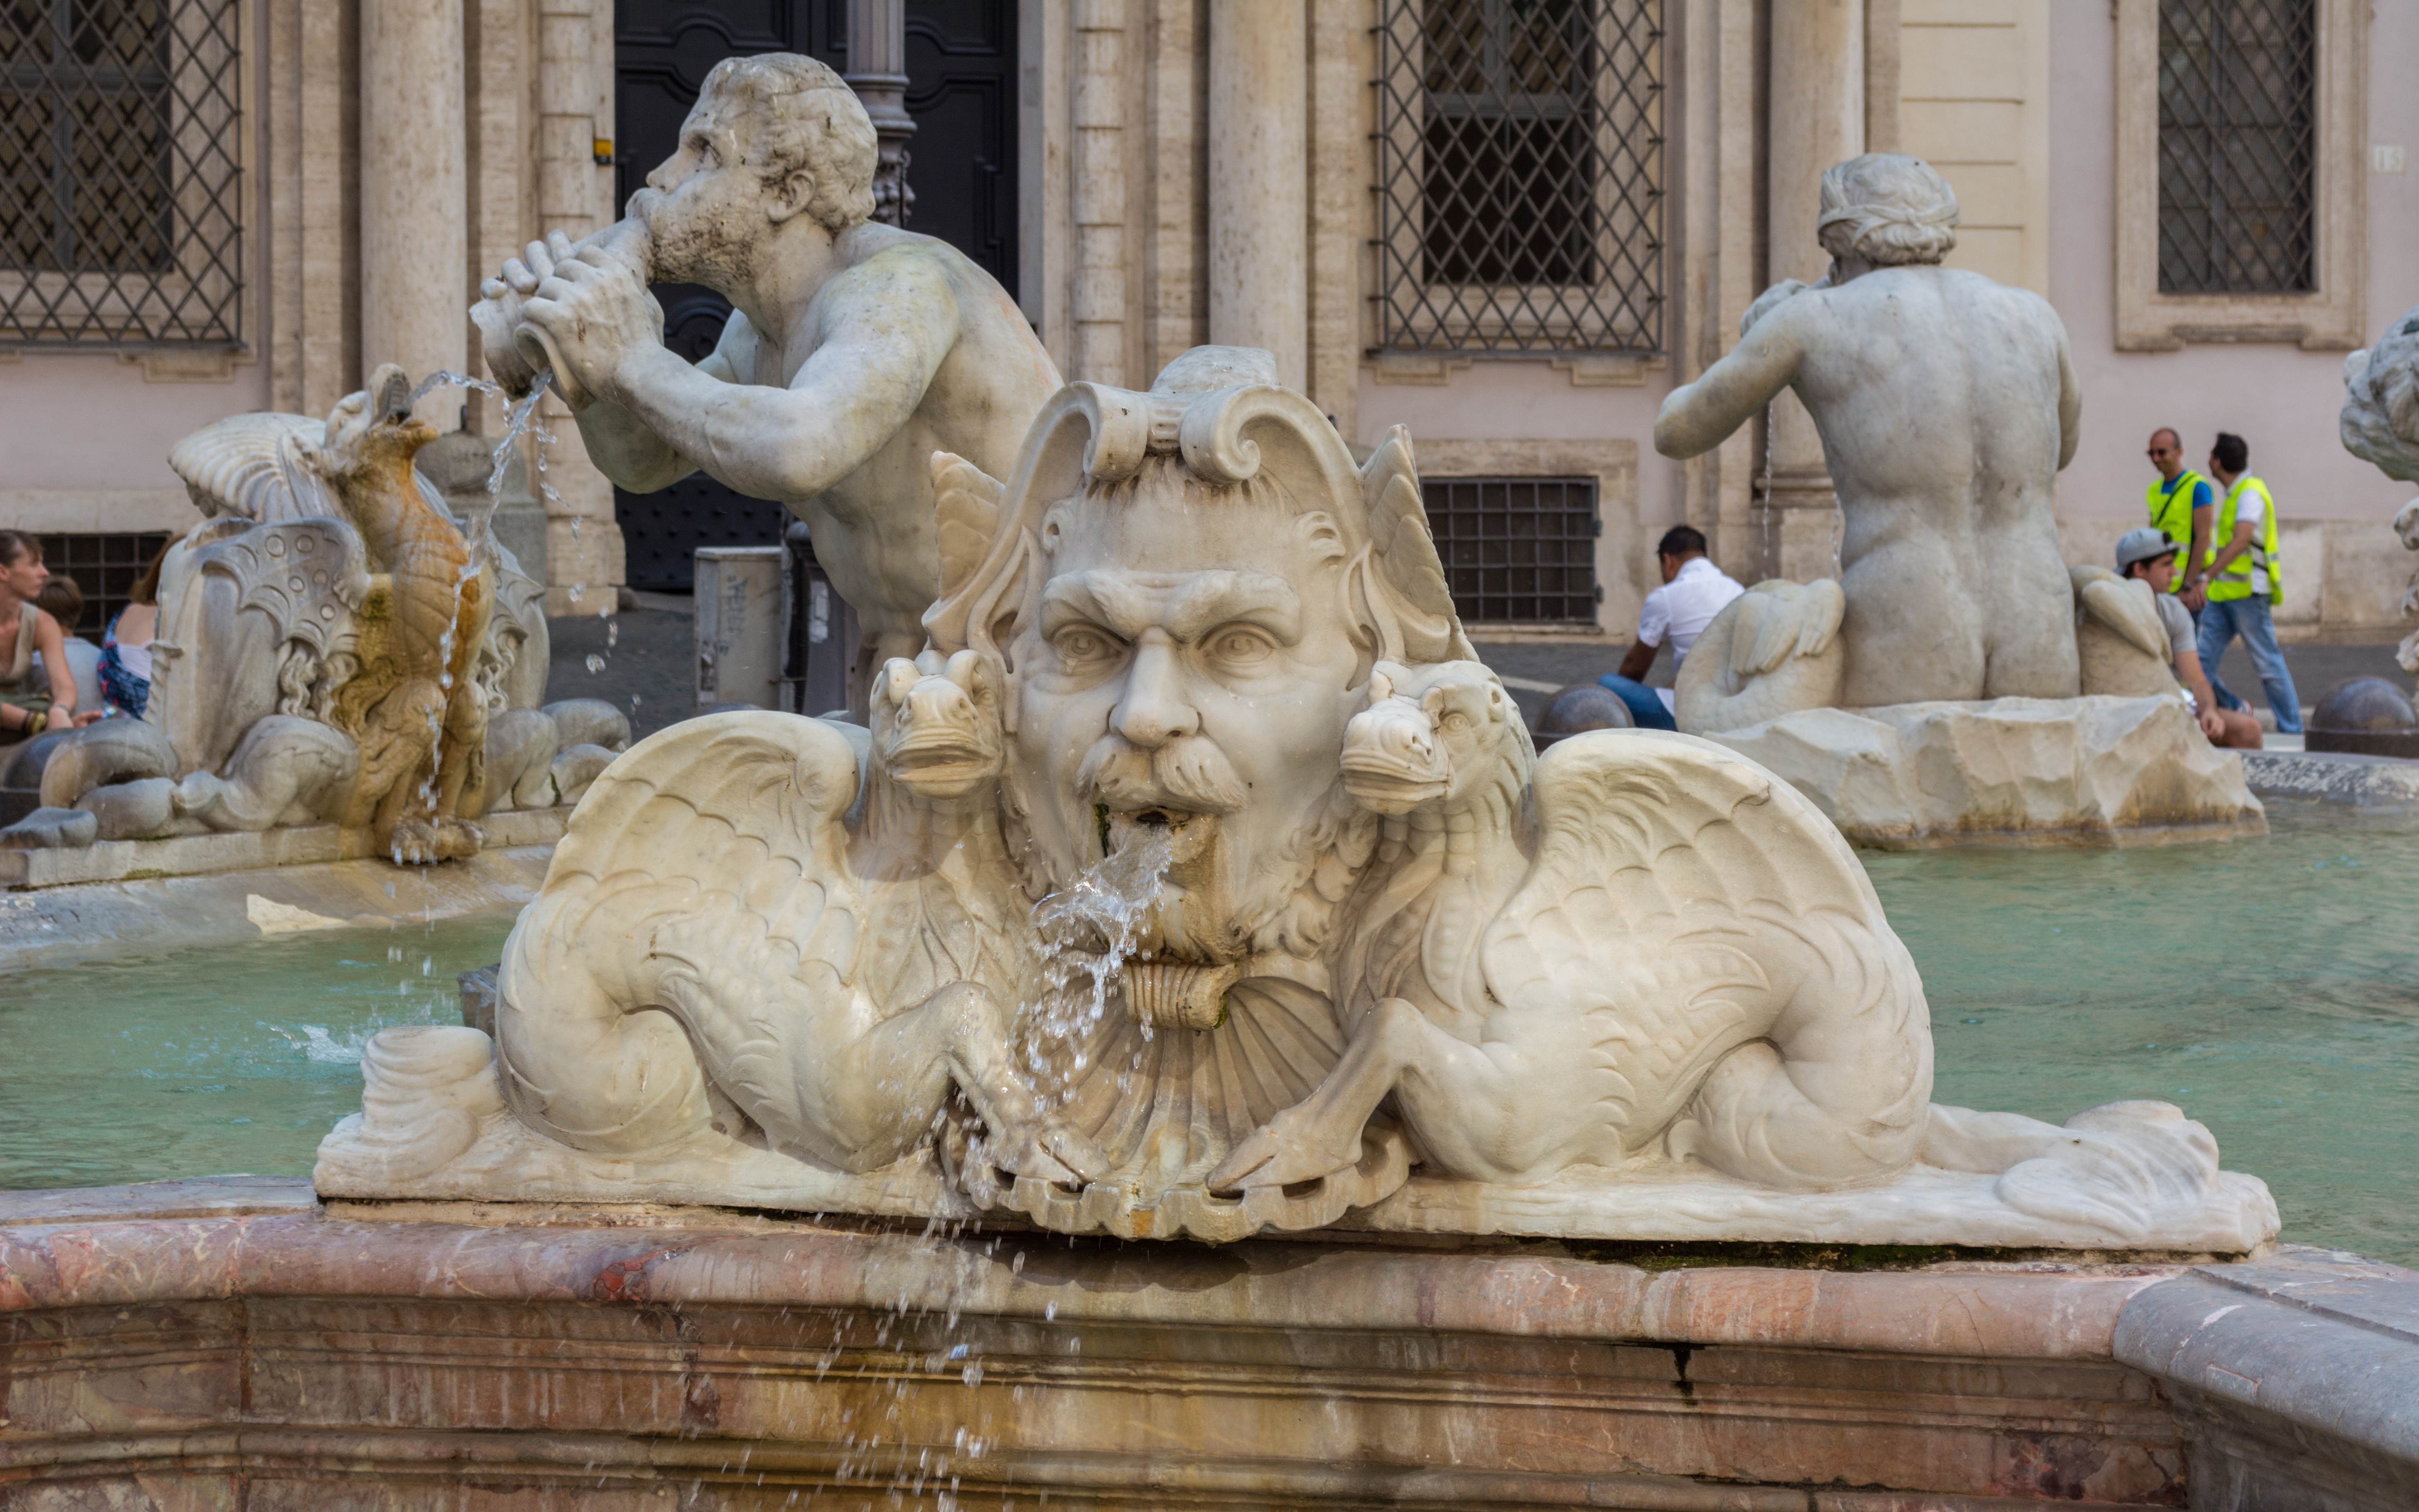
monument, statue, italy, lion, sculpture, art, rome, temple, fountain, carving, water feature, mythology, ancient rome, stone carving, ancient history, moor fountain, piazza navona